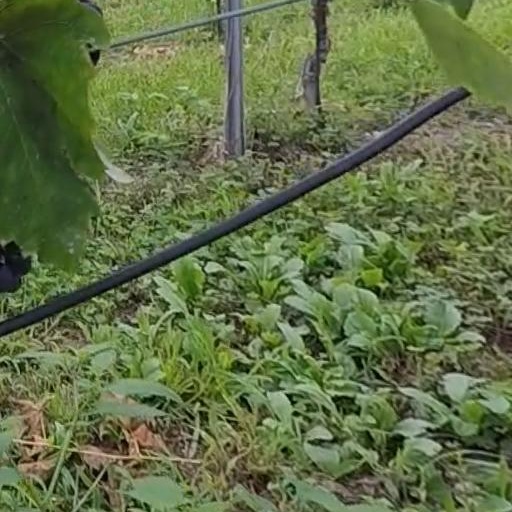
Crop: grape